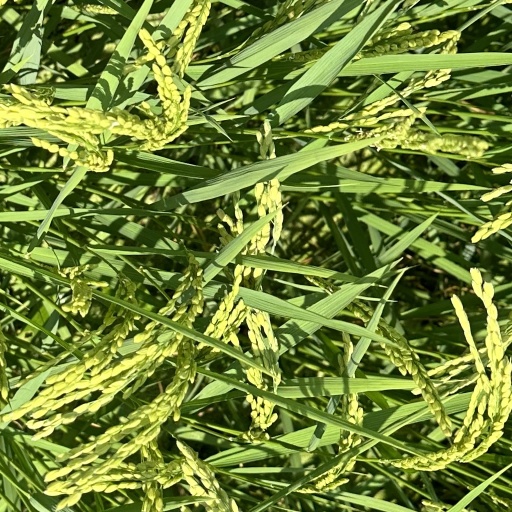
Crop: rice